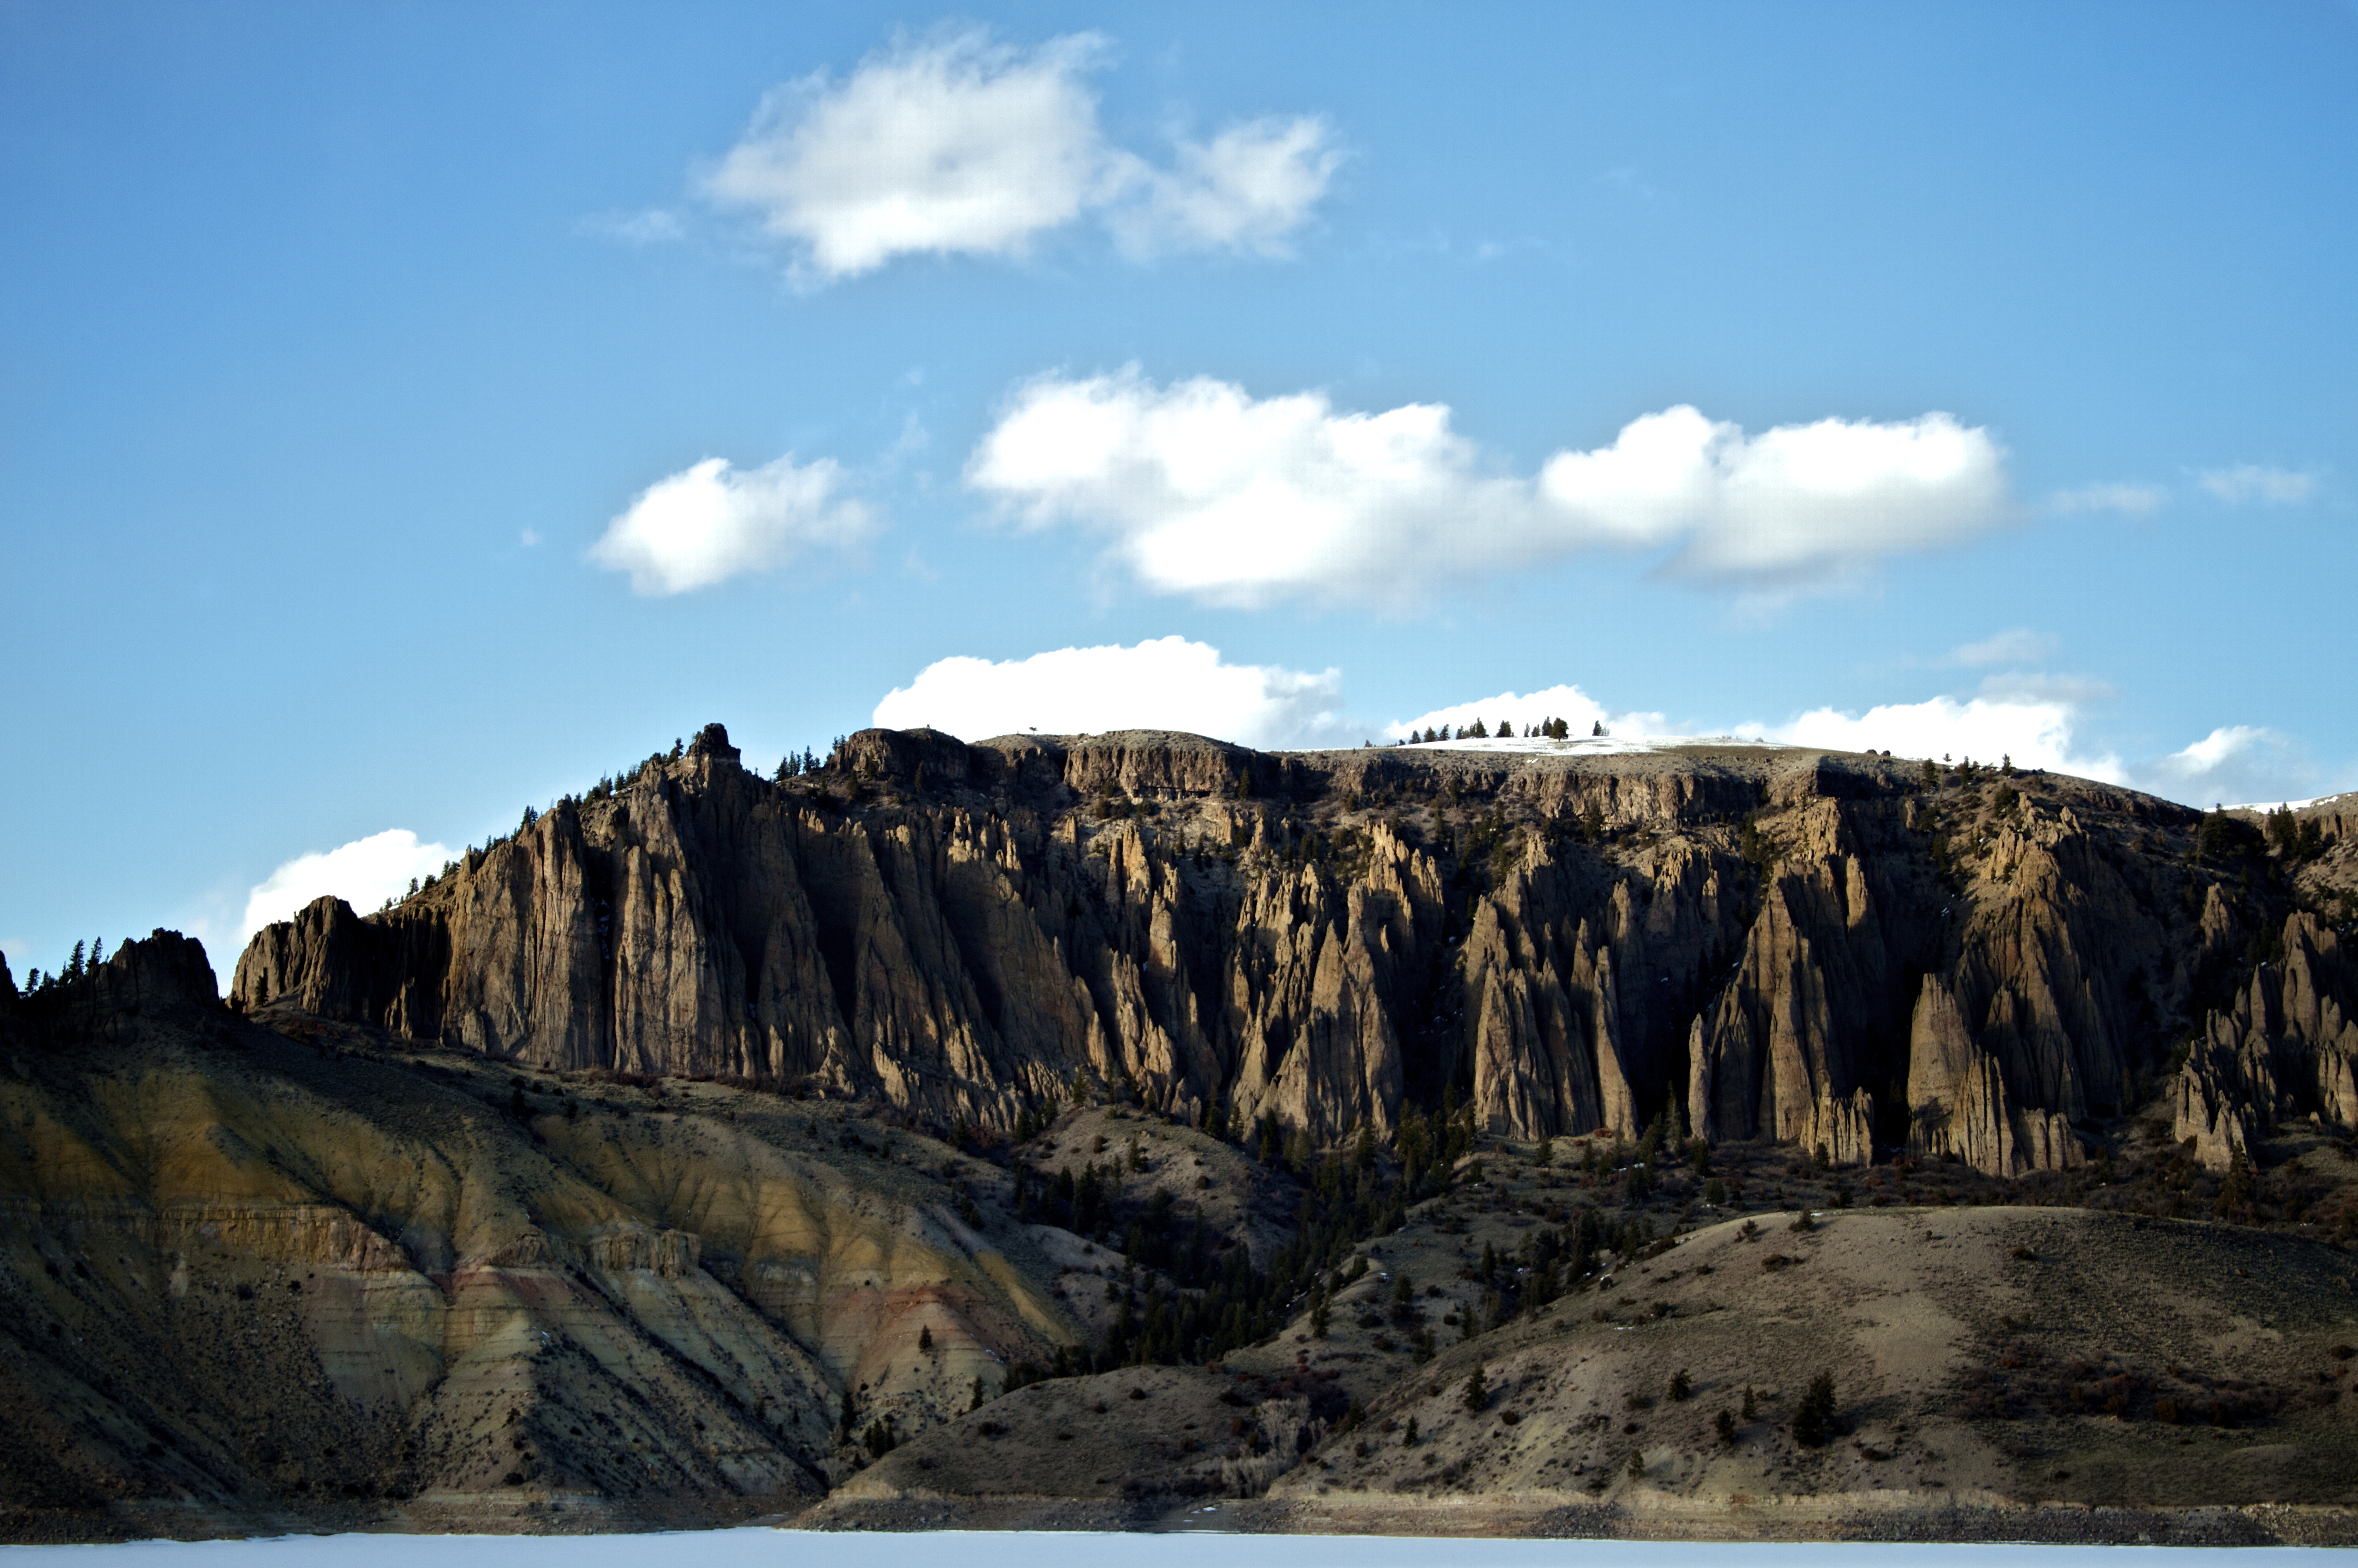
landscape, sea, coast, rock, wilderness, mountain, sharp, sky, formation, cliff, spring, canon, colorful, terrain, national park, crag, geology, cool, badlands, plateau, 7d, cape, gnarly, harsh, landform, natural environment, geographical feature